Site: brandenburg
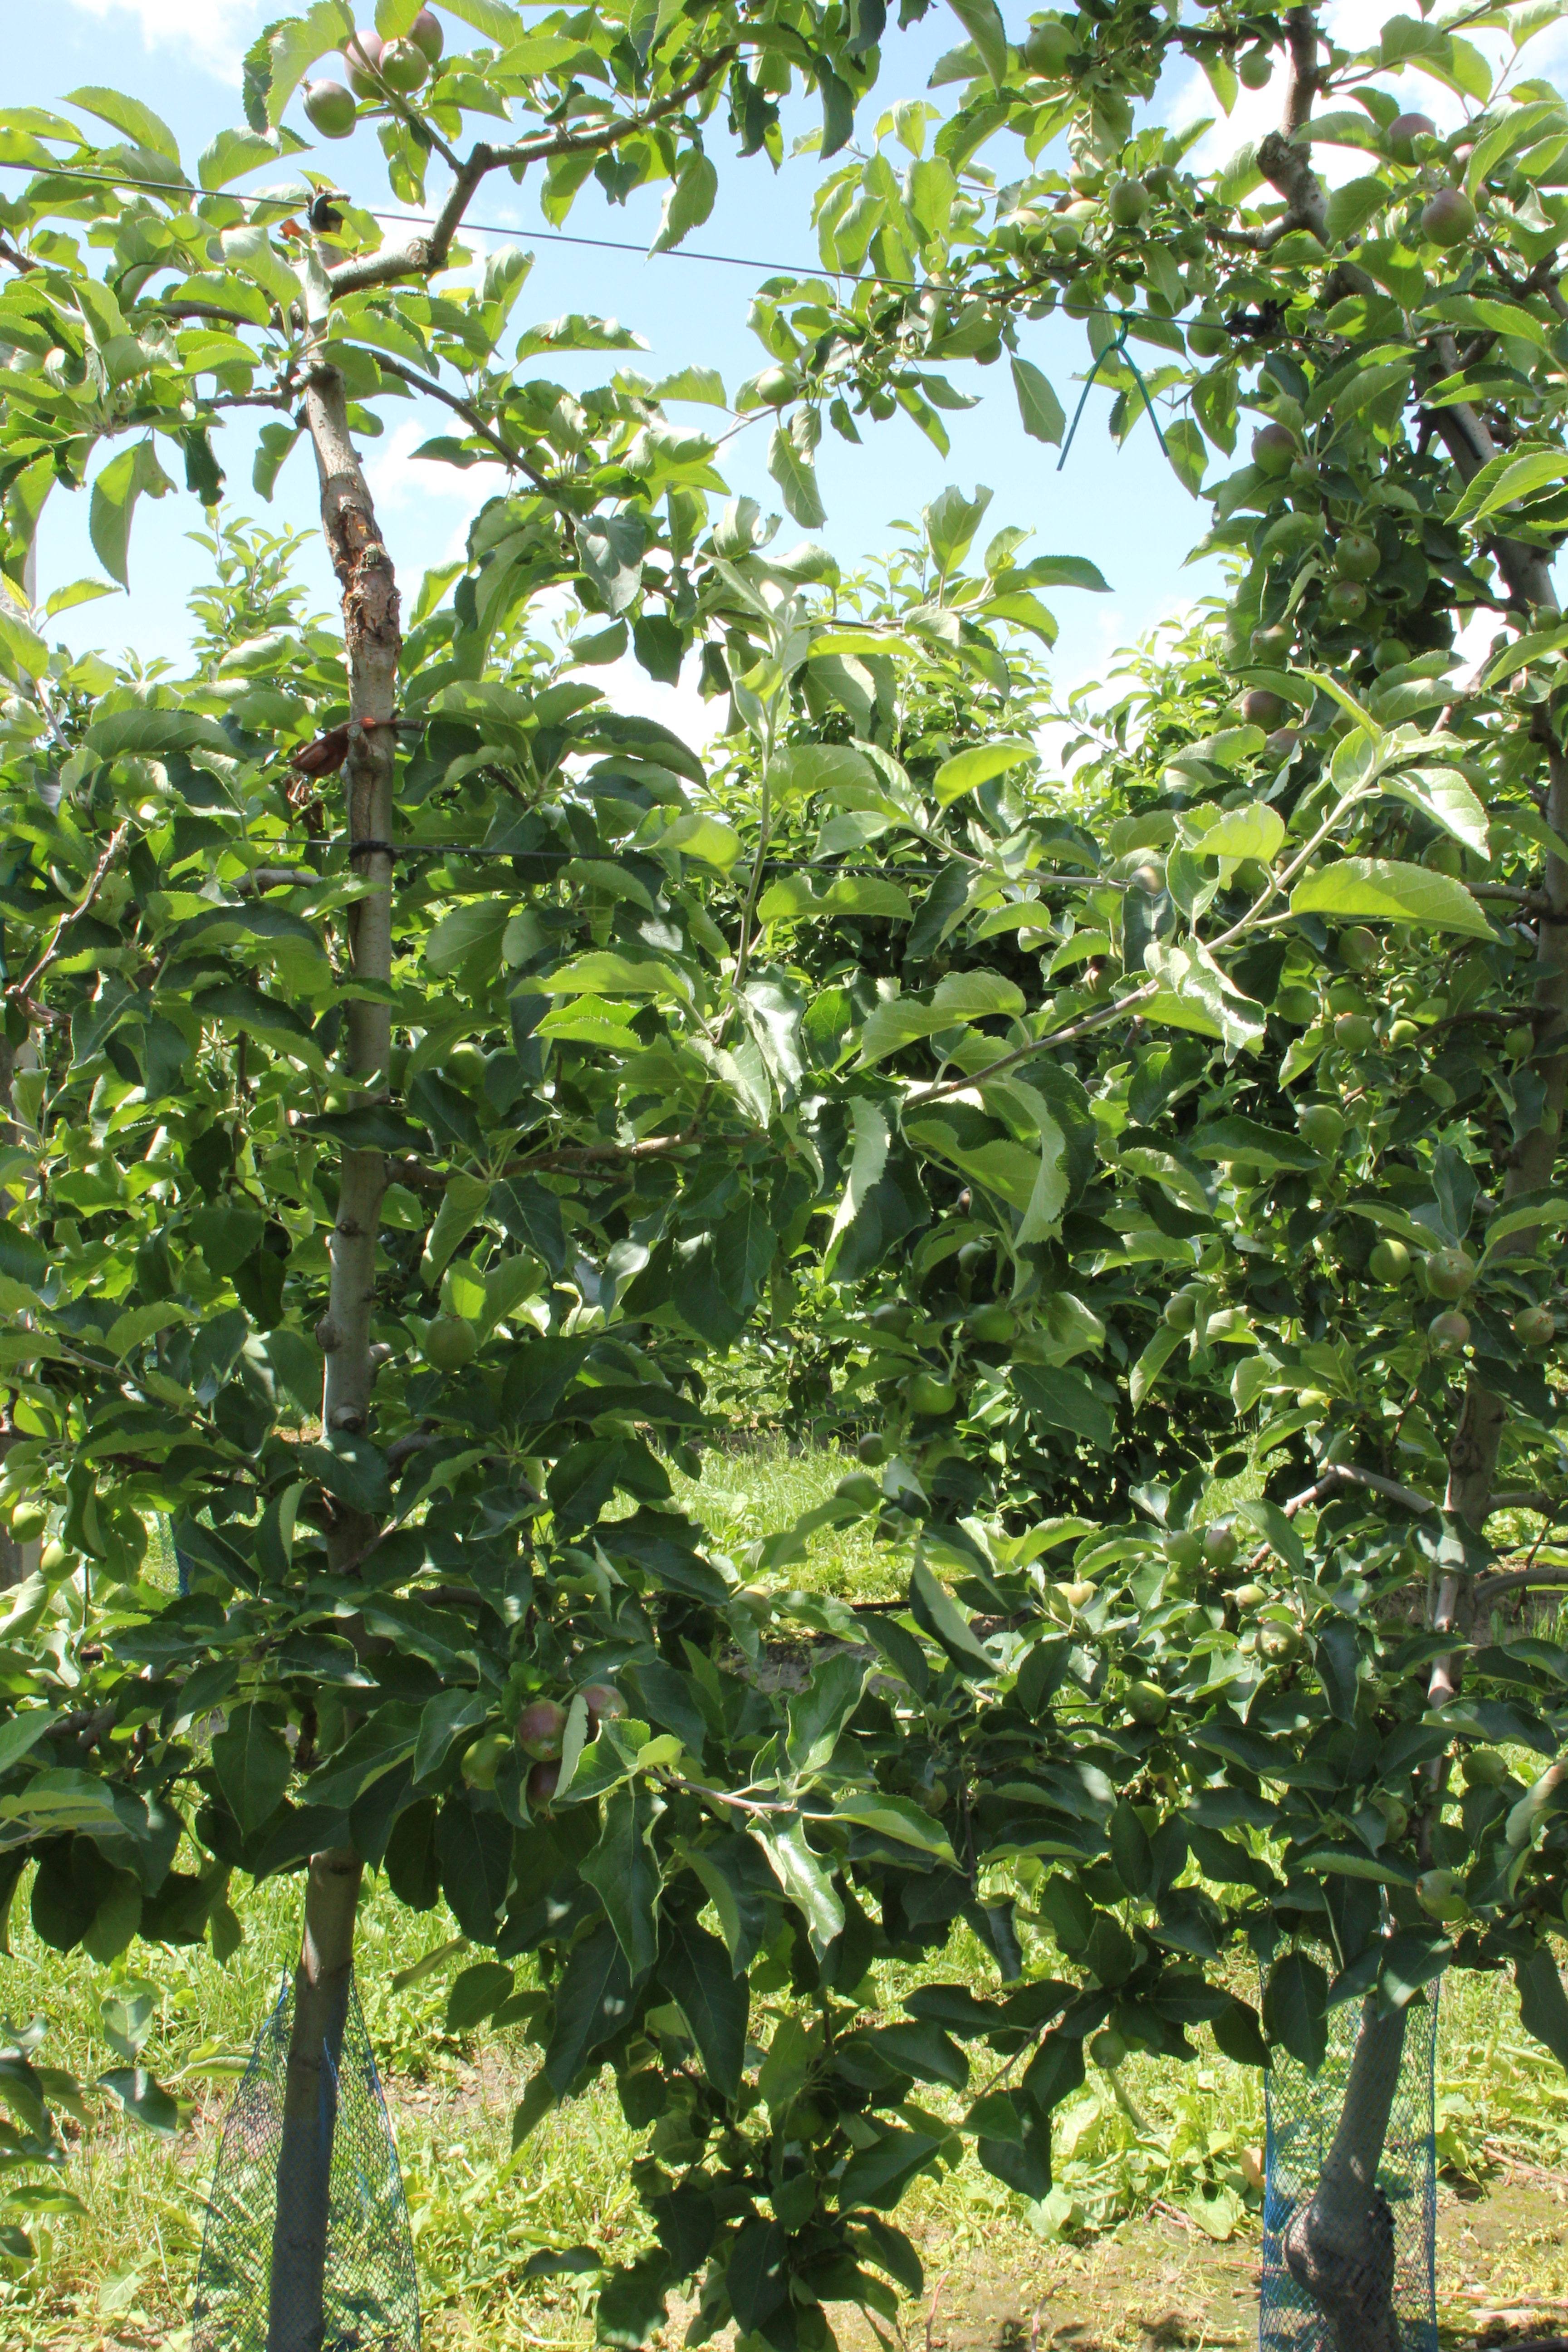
Growth stage (BBCH 73): Development of fruit